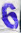
Number: 6